Catherine Murray, Countess of Dunmore

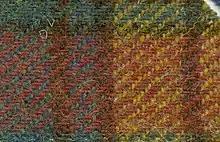

During the economic difficulties of the Highland Potato Famine of 1846–47, Lady Dunmore paid for her tenants to emigrate and gave them a grant to help them settle. Together with Fanny Beckett she promoted Harris Tweed, a sustainable and local industry. Recognising the sales potential of the fabric, she had the Murray family tartan copied in tweed by the local weavers and suits were later made for the Dunmore estate. Proving a success, Lady Dunmore sought to widen the market by removing the irregularities, caused by dyeing, spinning and weaving (all done by hand), in the cloth to bring it in line with machine-made cloth. She achieved this by organising and financing training in Alloa for the Harris weavers and by the late 1840s, a London market was established, which led to an increase in sales of tweed.